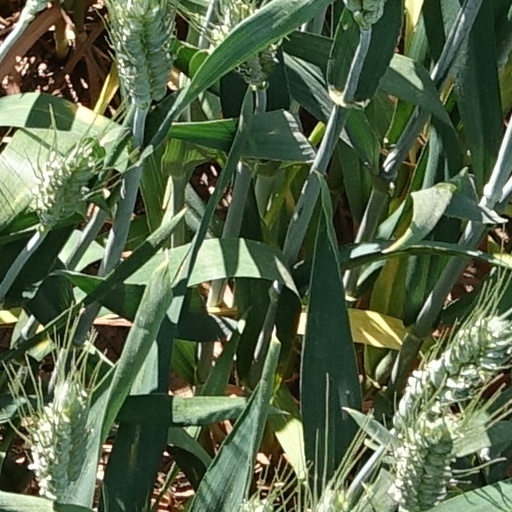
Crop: wheat